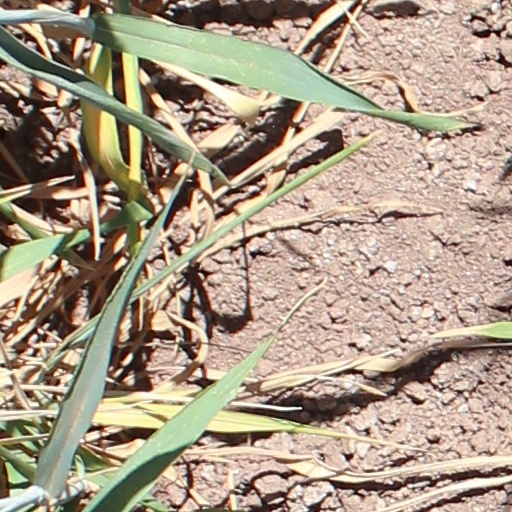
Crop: wheat